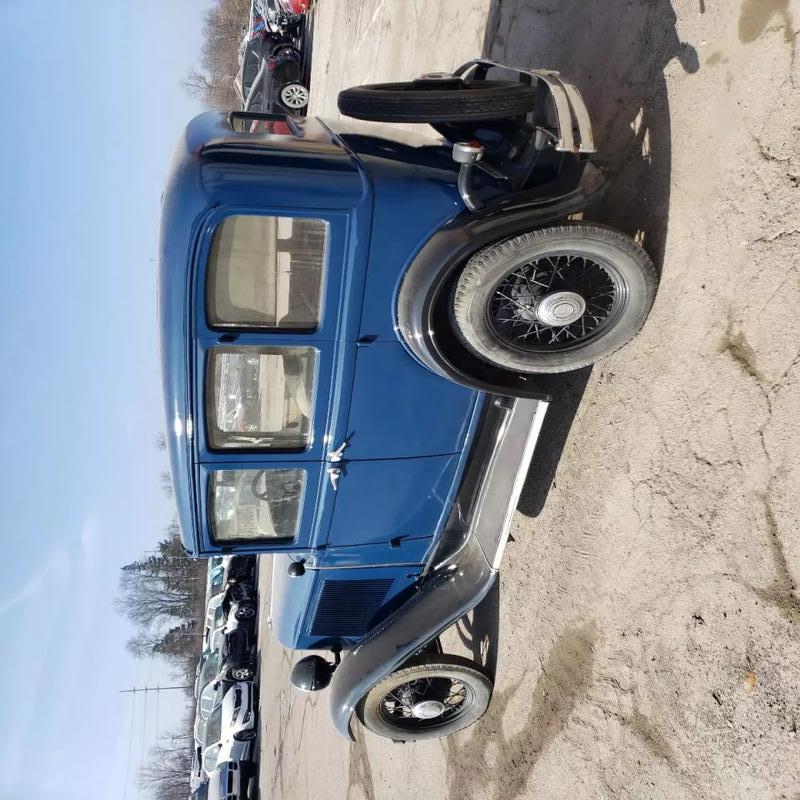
Aucun dommage détecté.
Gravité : aucun